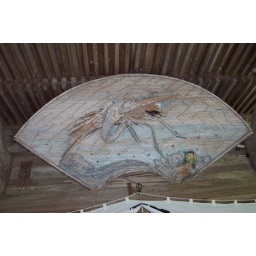
Carving of a crane over the entrance to the Wakamiya Shrine, at the base of the mountain at Saiki castle, Saiki, Japan.